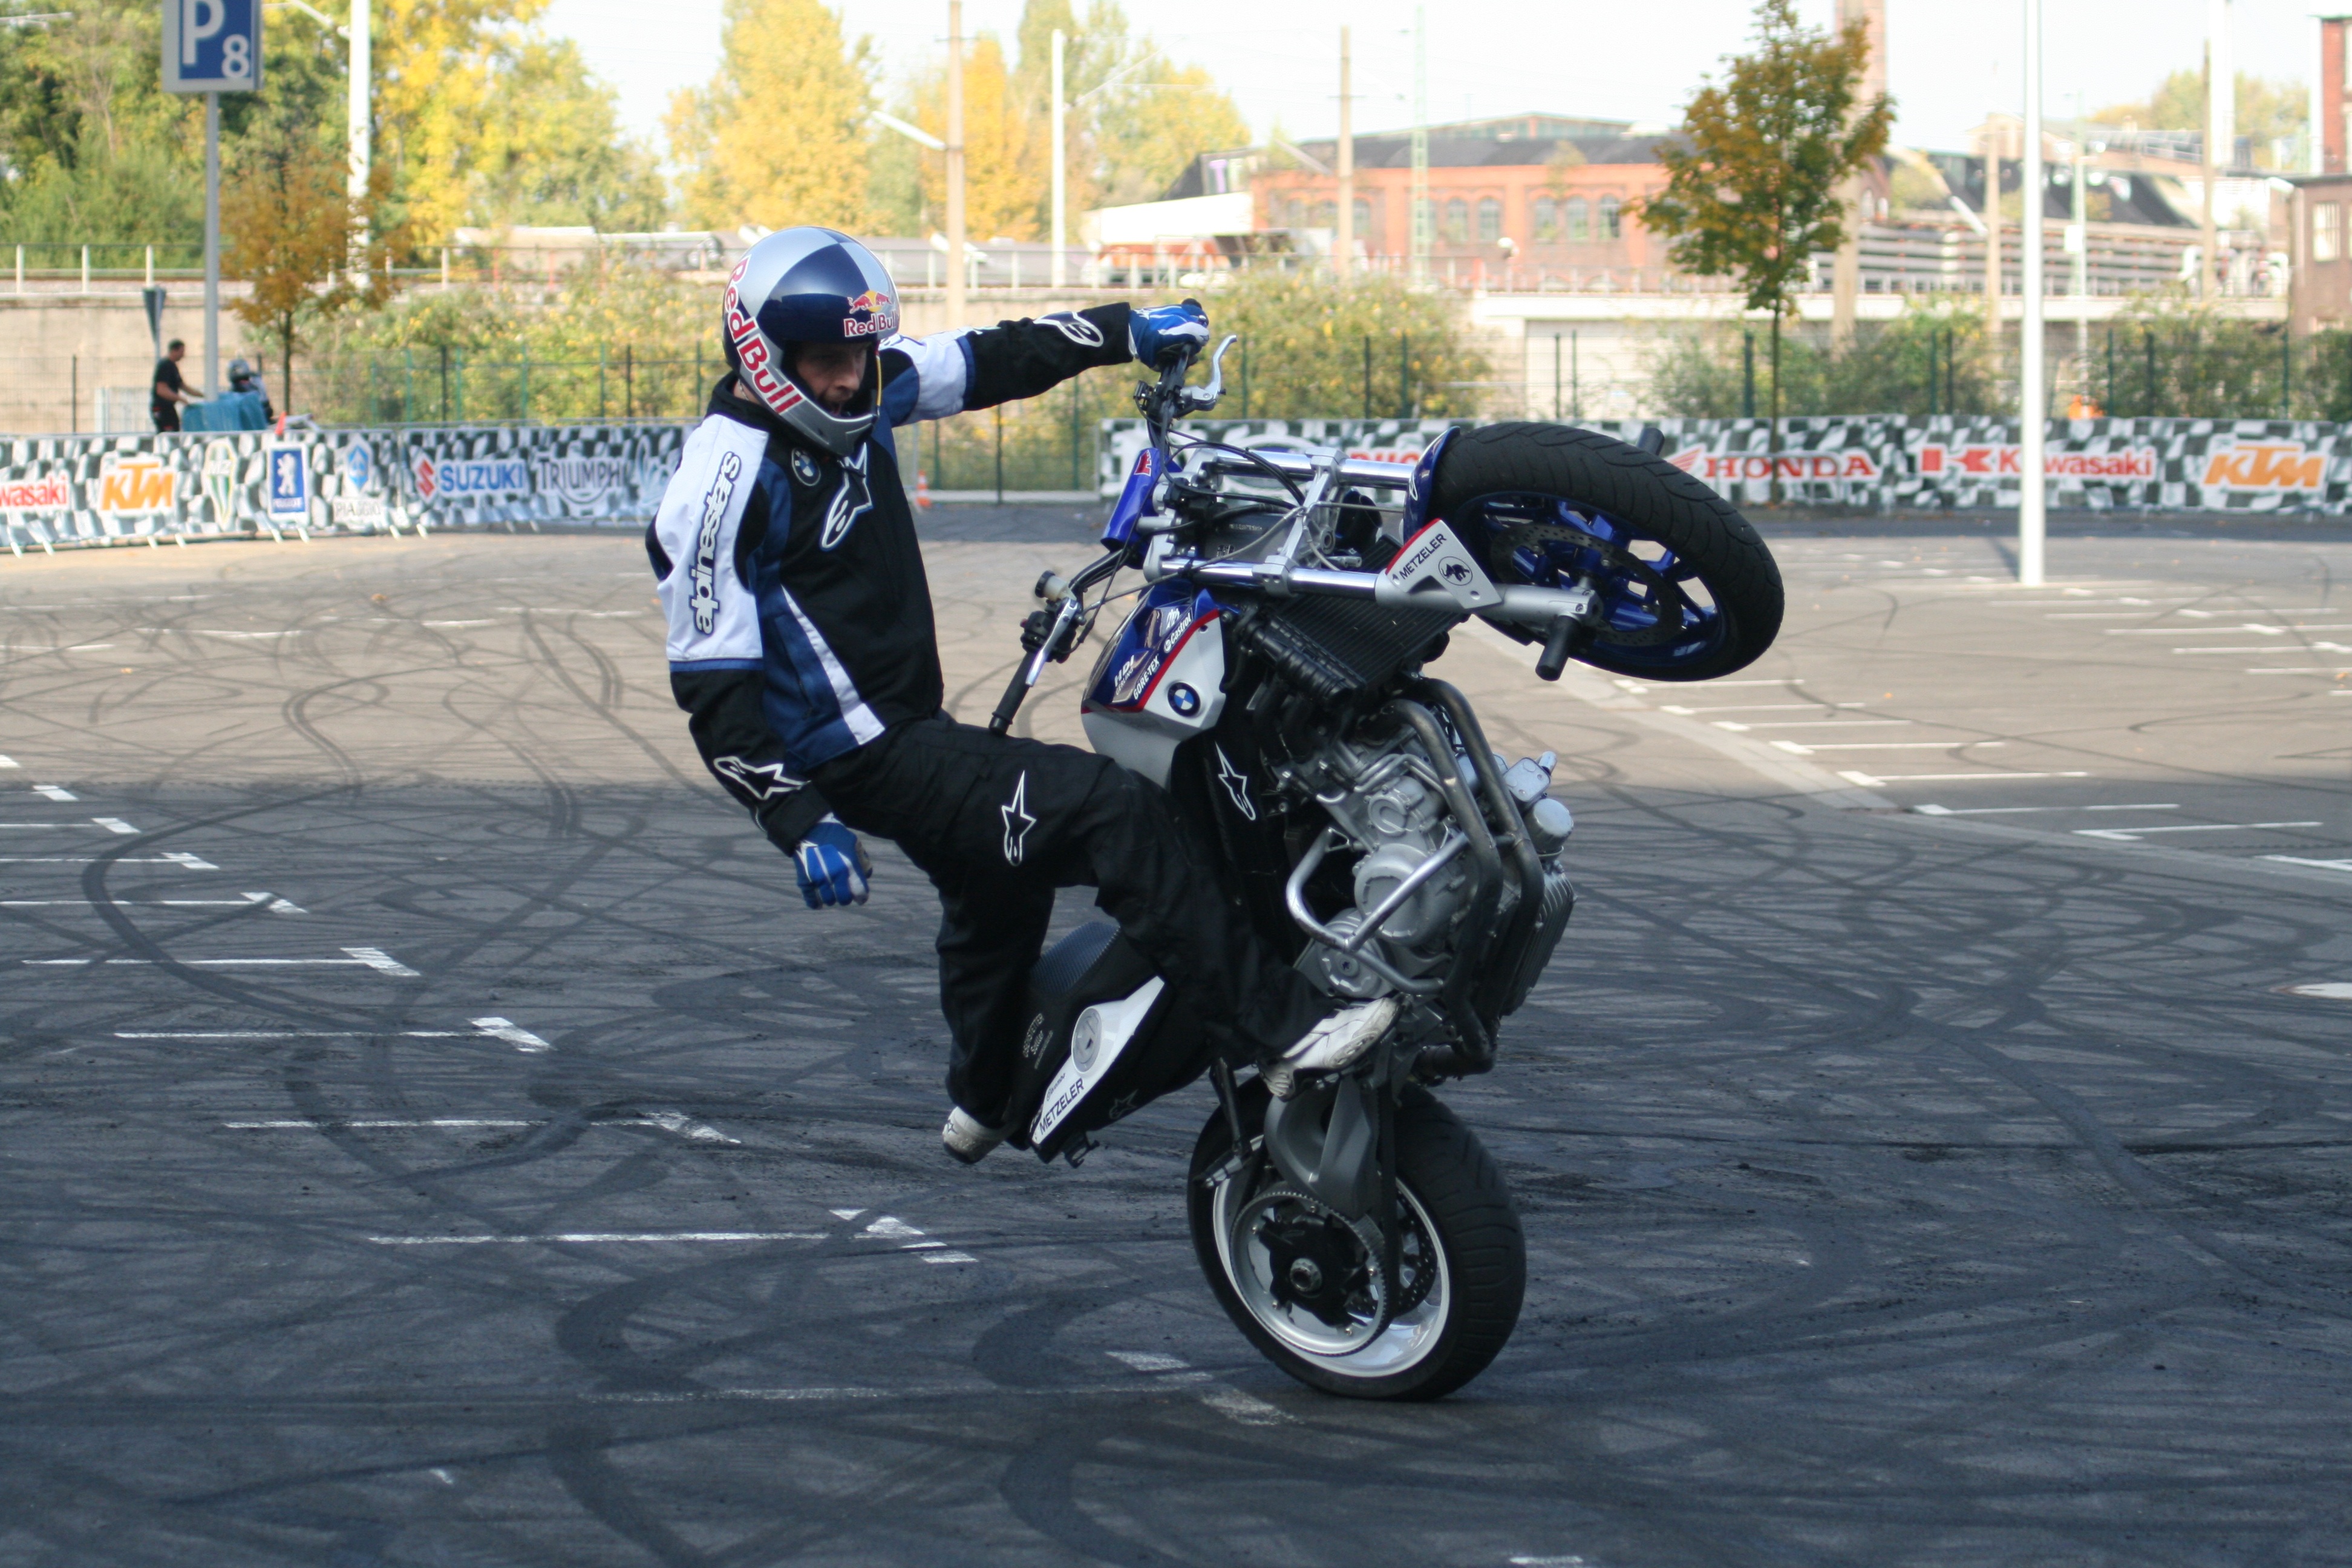
person, motorcycle, profession, extreme sport, stunt, motorcycling, road racing, automobile make, human action, stunt performer, supermoto, stunt show, intermot